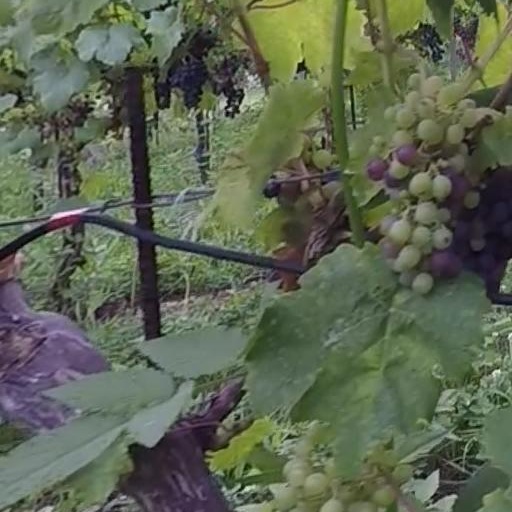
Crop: grape